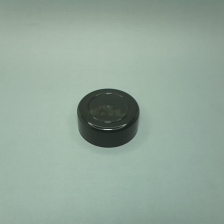
Color: black
Cap type: standard cap